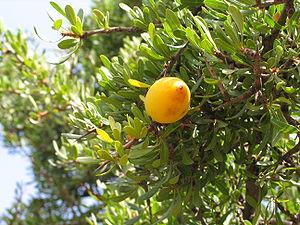
Essaouira (Maroc), le fruit de l'arganier
La Station de recherche forestière de Baraki est une annexe expérimentale rattachée à l'Institut national de recherche forestière, située dans le domaine agricole Mehdi Boualem à Baraki dans la wilaya d'Alger.
L’Arganier ou Argania spinosa L. est une plante de la famille des Sapotaceae. C'est un arbre endémique du Maroc et de l'Algérie.